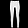
Label: Trouser